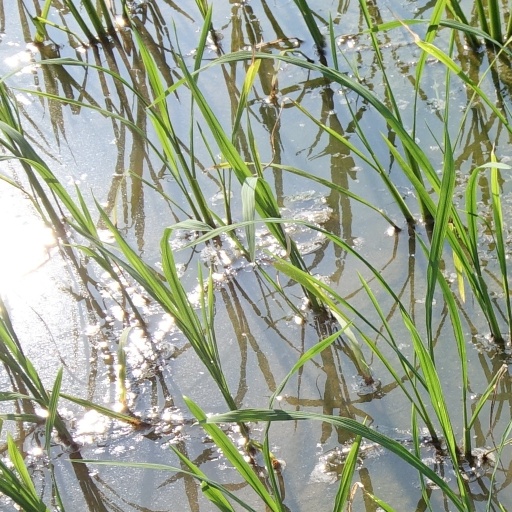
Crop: rice